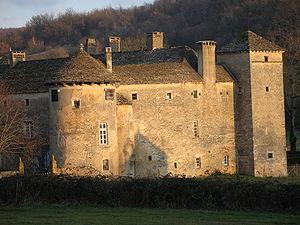
Le château d'Ozenay est situé près de Tournus sur la commune d'Ozenay en Saône-et-Loire, au bord du ruisseau de la Natouze.